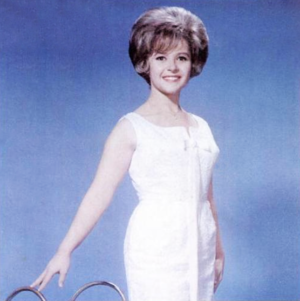
Brenda Lee, née Brenda Mae Tarpley le 11 décembre 1944 à Atlanta en Géorgie, est une chanteuse américaine de pop, de rock et de country.